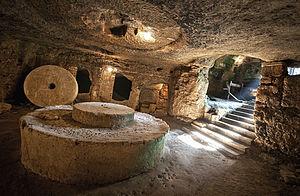
Le trappeto est un terme utilisé dans la tradition salentine pour désigner un moulin hypogée destiné à la production de l'huile d'olive.